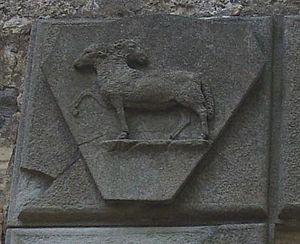
Alessandri est le nom d'une ancienne famille florentine.